Kraków

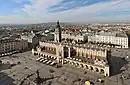
The Renaissance Cloth Hall ("Sukiennice") in Main Market Square

Kraków has a humid continental climate, denoted by Köppen classification as "Dfb", somewhat bordering on an oceanic climate ("Cfb"); with climate change winters are rapidly becoming milder and summers longer and hotter more like humid subtropical climate (Cfa), hot summers days above 30C are increasingly common, but with winter temperatures on average still below freezing, it is perhaps best defined as having a semicontinental climate. In older reference periods it was classified as a warm summer continental climate ("Dfb"). By classification of Wincenty Okołowicz, it has a warm temperate climate in the centre of continental Europe with the "fusion" of different features.